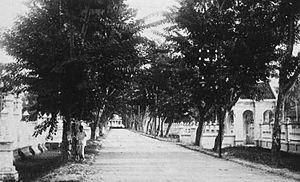
Le sultanat de Langkat était un État princier d'Indonésie, l'un des plus anciens de l'île de Sumatra. Il fut fondé en 1568 par le prince Panglima Dewa Shahdan.
Le kabupaten de Langkat, en indonésien Kabupaten Langkat, est un kabupaten de la province indonésienne de Sumatra du Nord. Son chef-lieu est Stabat.